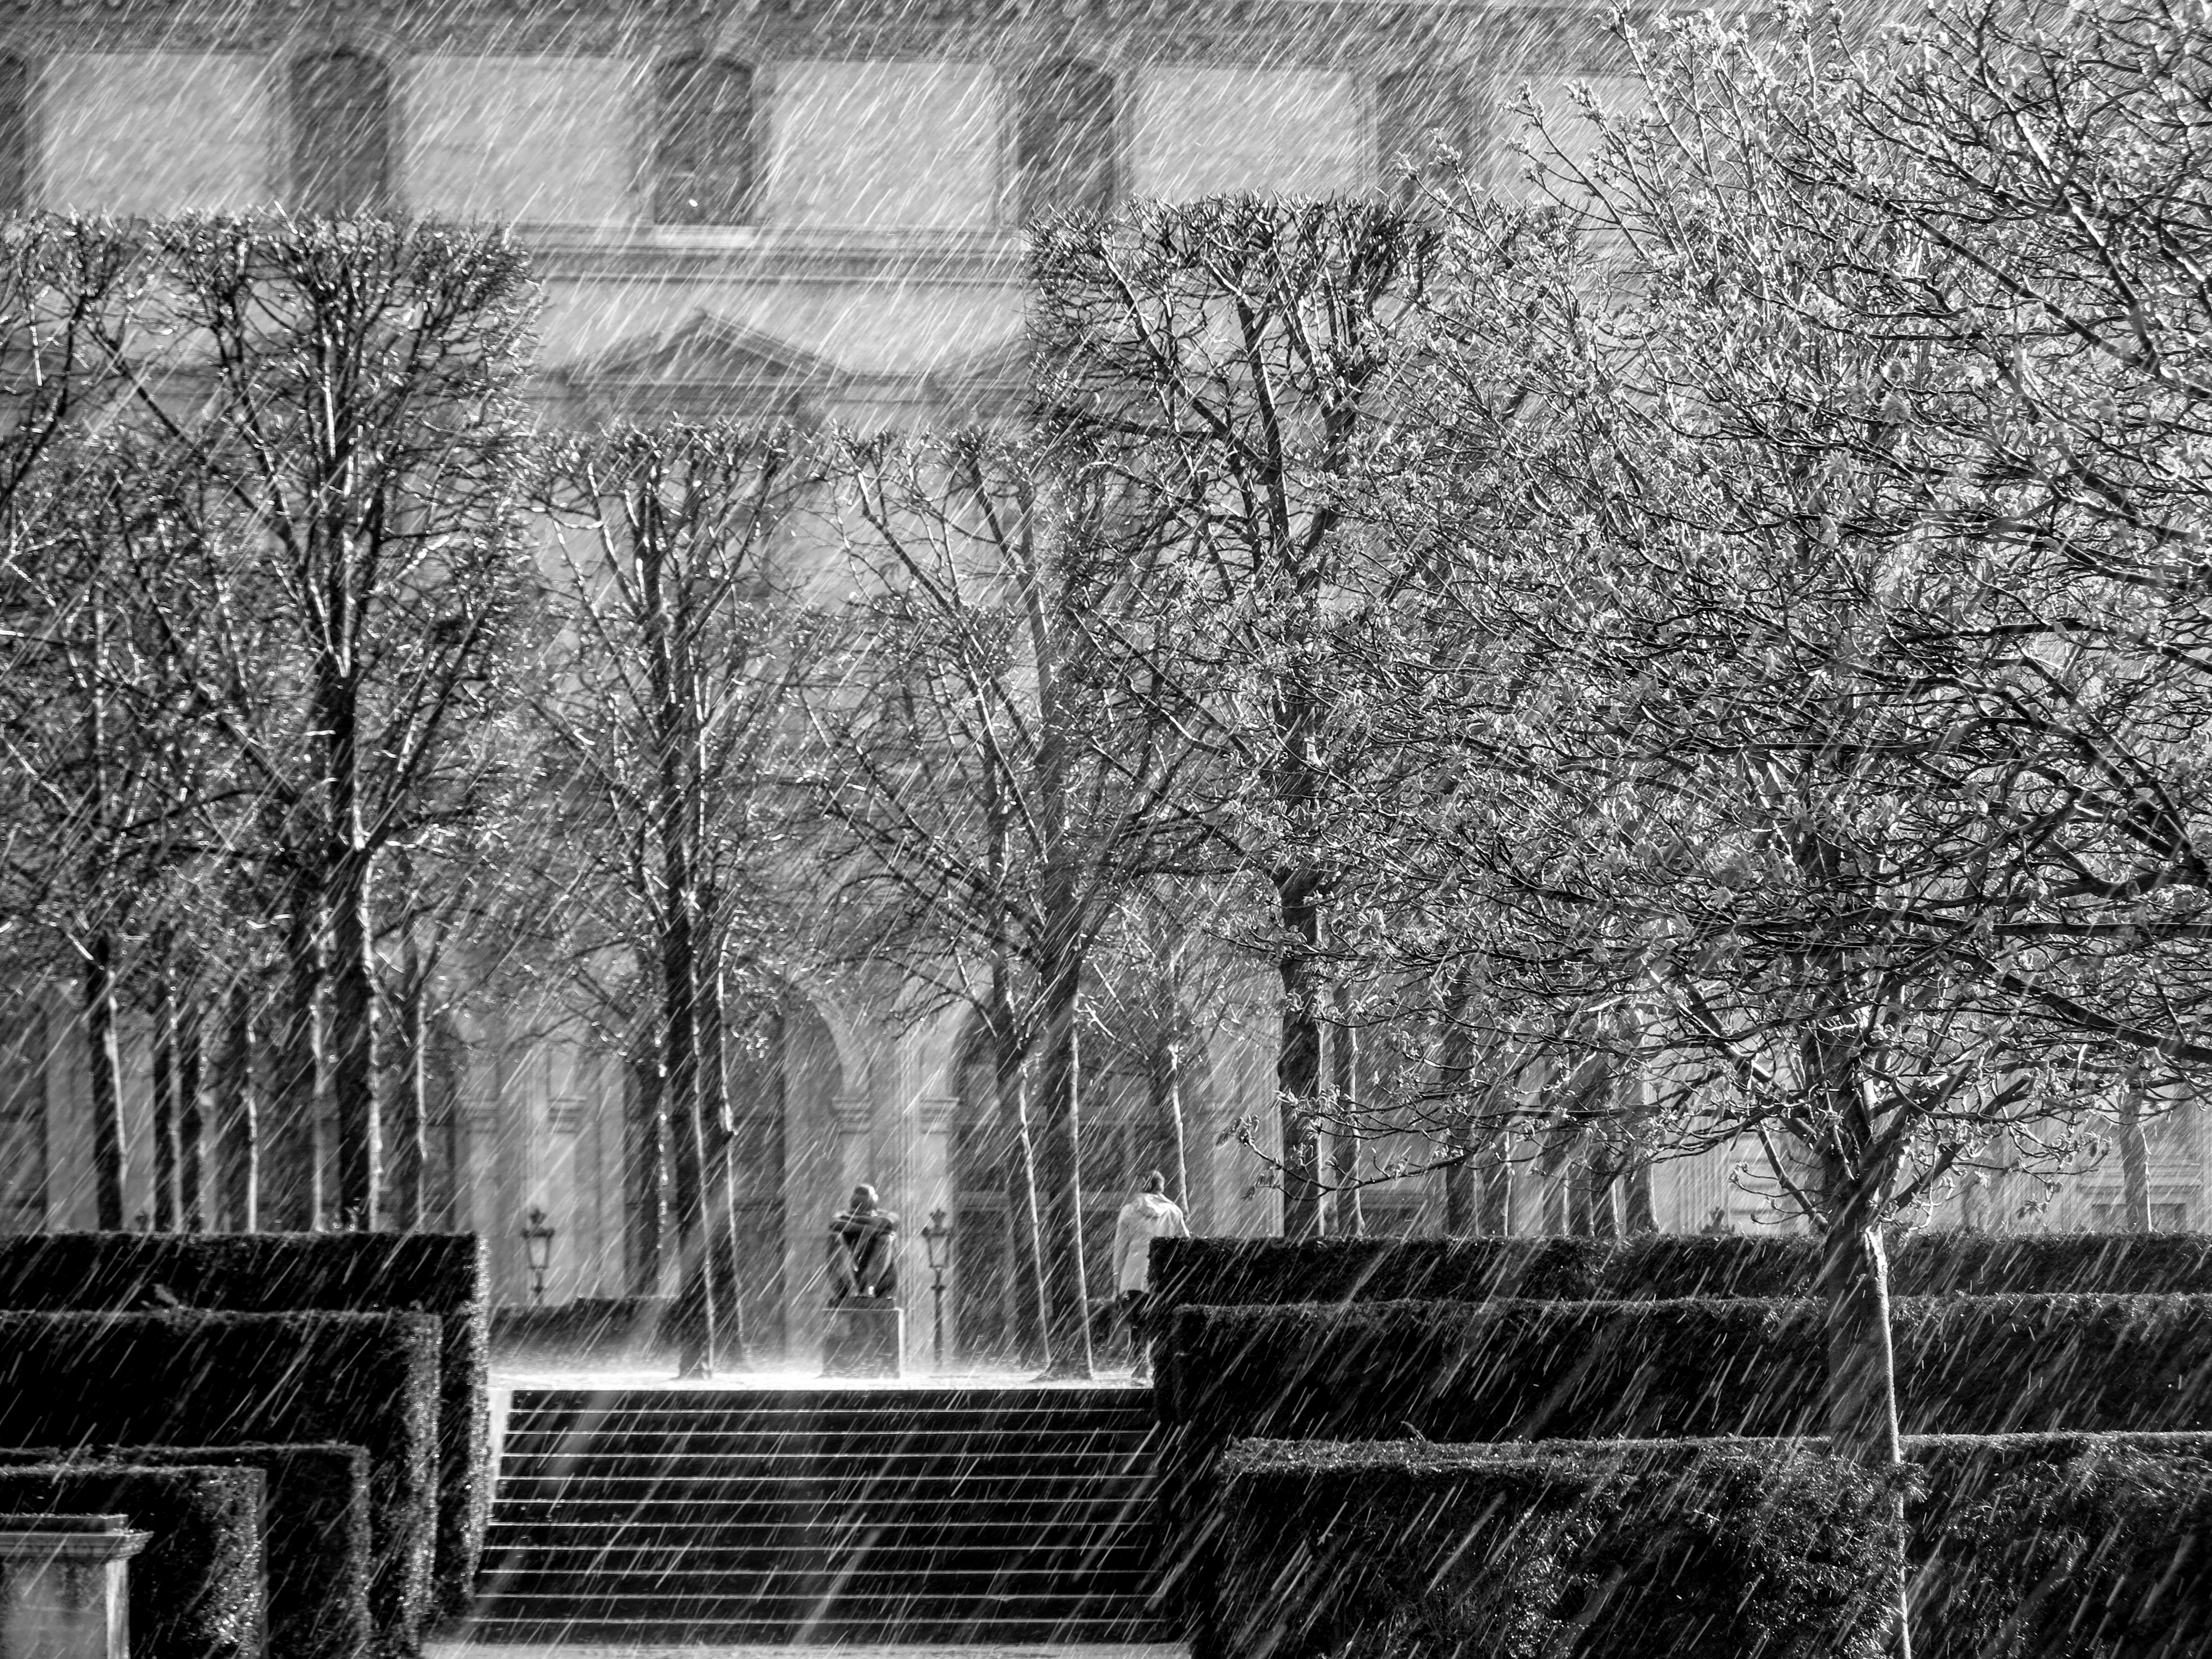
tree, outdoor, snow, winter, black and white, plant, stair, rain, city, monochrome, season, woodland, monochrome photography, atmospheric phenomenon, woody plant